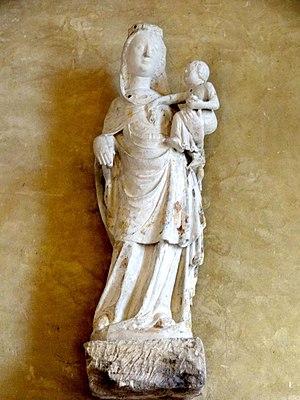
Vierge à l'Enfant du XIVe siècle.
L'église Notre-Dame est une église catholique paroissiale située à Jambville, dans les Yvelines, en France. C'est un petit édifice de plan rectangulaire, qui compte seulement dix travées, et remonte en partie au XIIᵉ siècle. Remaniée à maintes reprises, elle est assez emblématique des petites églises rurales de la région, dont les différentes parties adoptent l'architecture recherchée des grands édifices contemporains, mais ne sont pas bâties avec la même rigueur, et présentent de nombreuses irrégularités. À part ceci, l'église Notre-Dame a subi des dégradations irréparables dans le passé. Tant à l'intérieur qu'à l'extérieur, la plupart des chapiteaux ont ainsi perdu leur sculpture, aucune fenêtre ne subsiste plus d'origine, et les élévations extérieures ont été si radicalement restaurées qu'elle ne conservent plus que de rares éléments authentiques. L'on peut notamment signaler un tympan roman quadrillé au nord de la nef. Sinon, le clocher octogonal roman et sa flèche de pierre gothique sont aujourd'hui les seuls éléments dignes d'intérêt à l'extérieur.